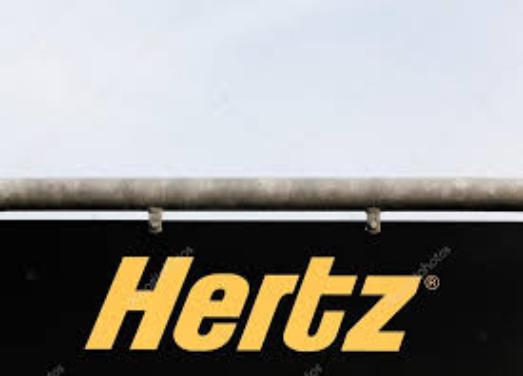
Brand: hertz
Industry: Electronic